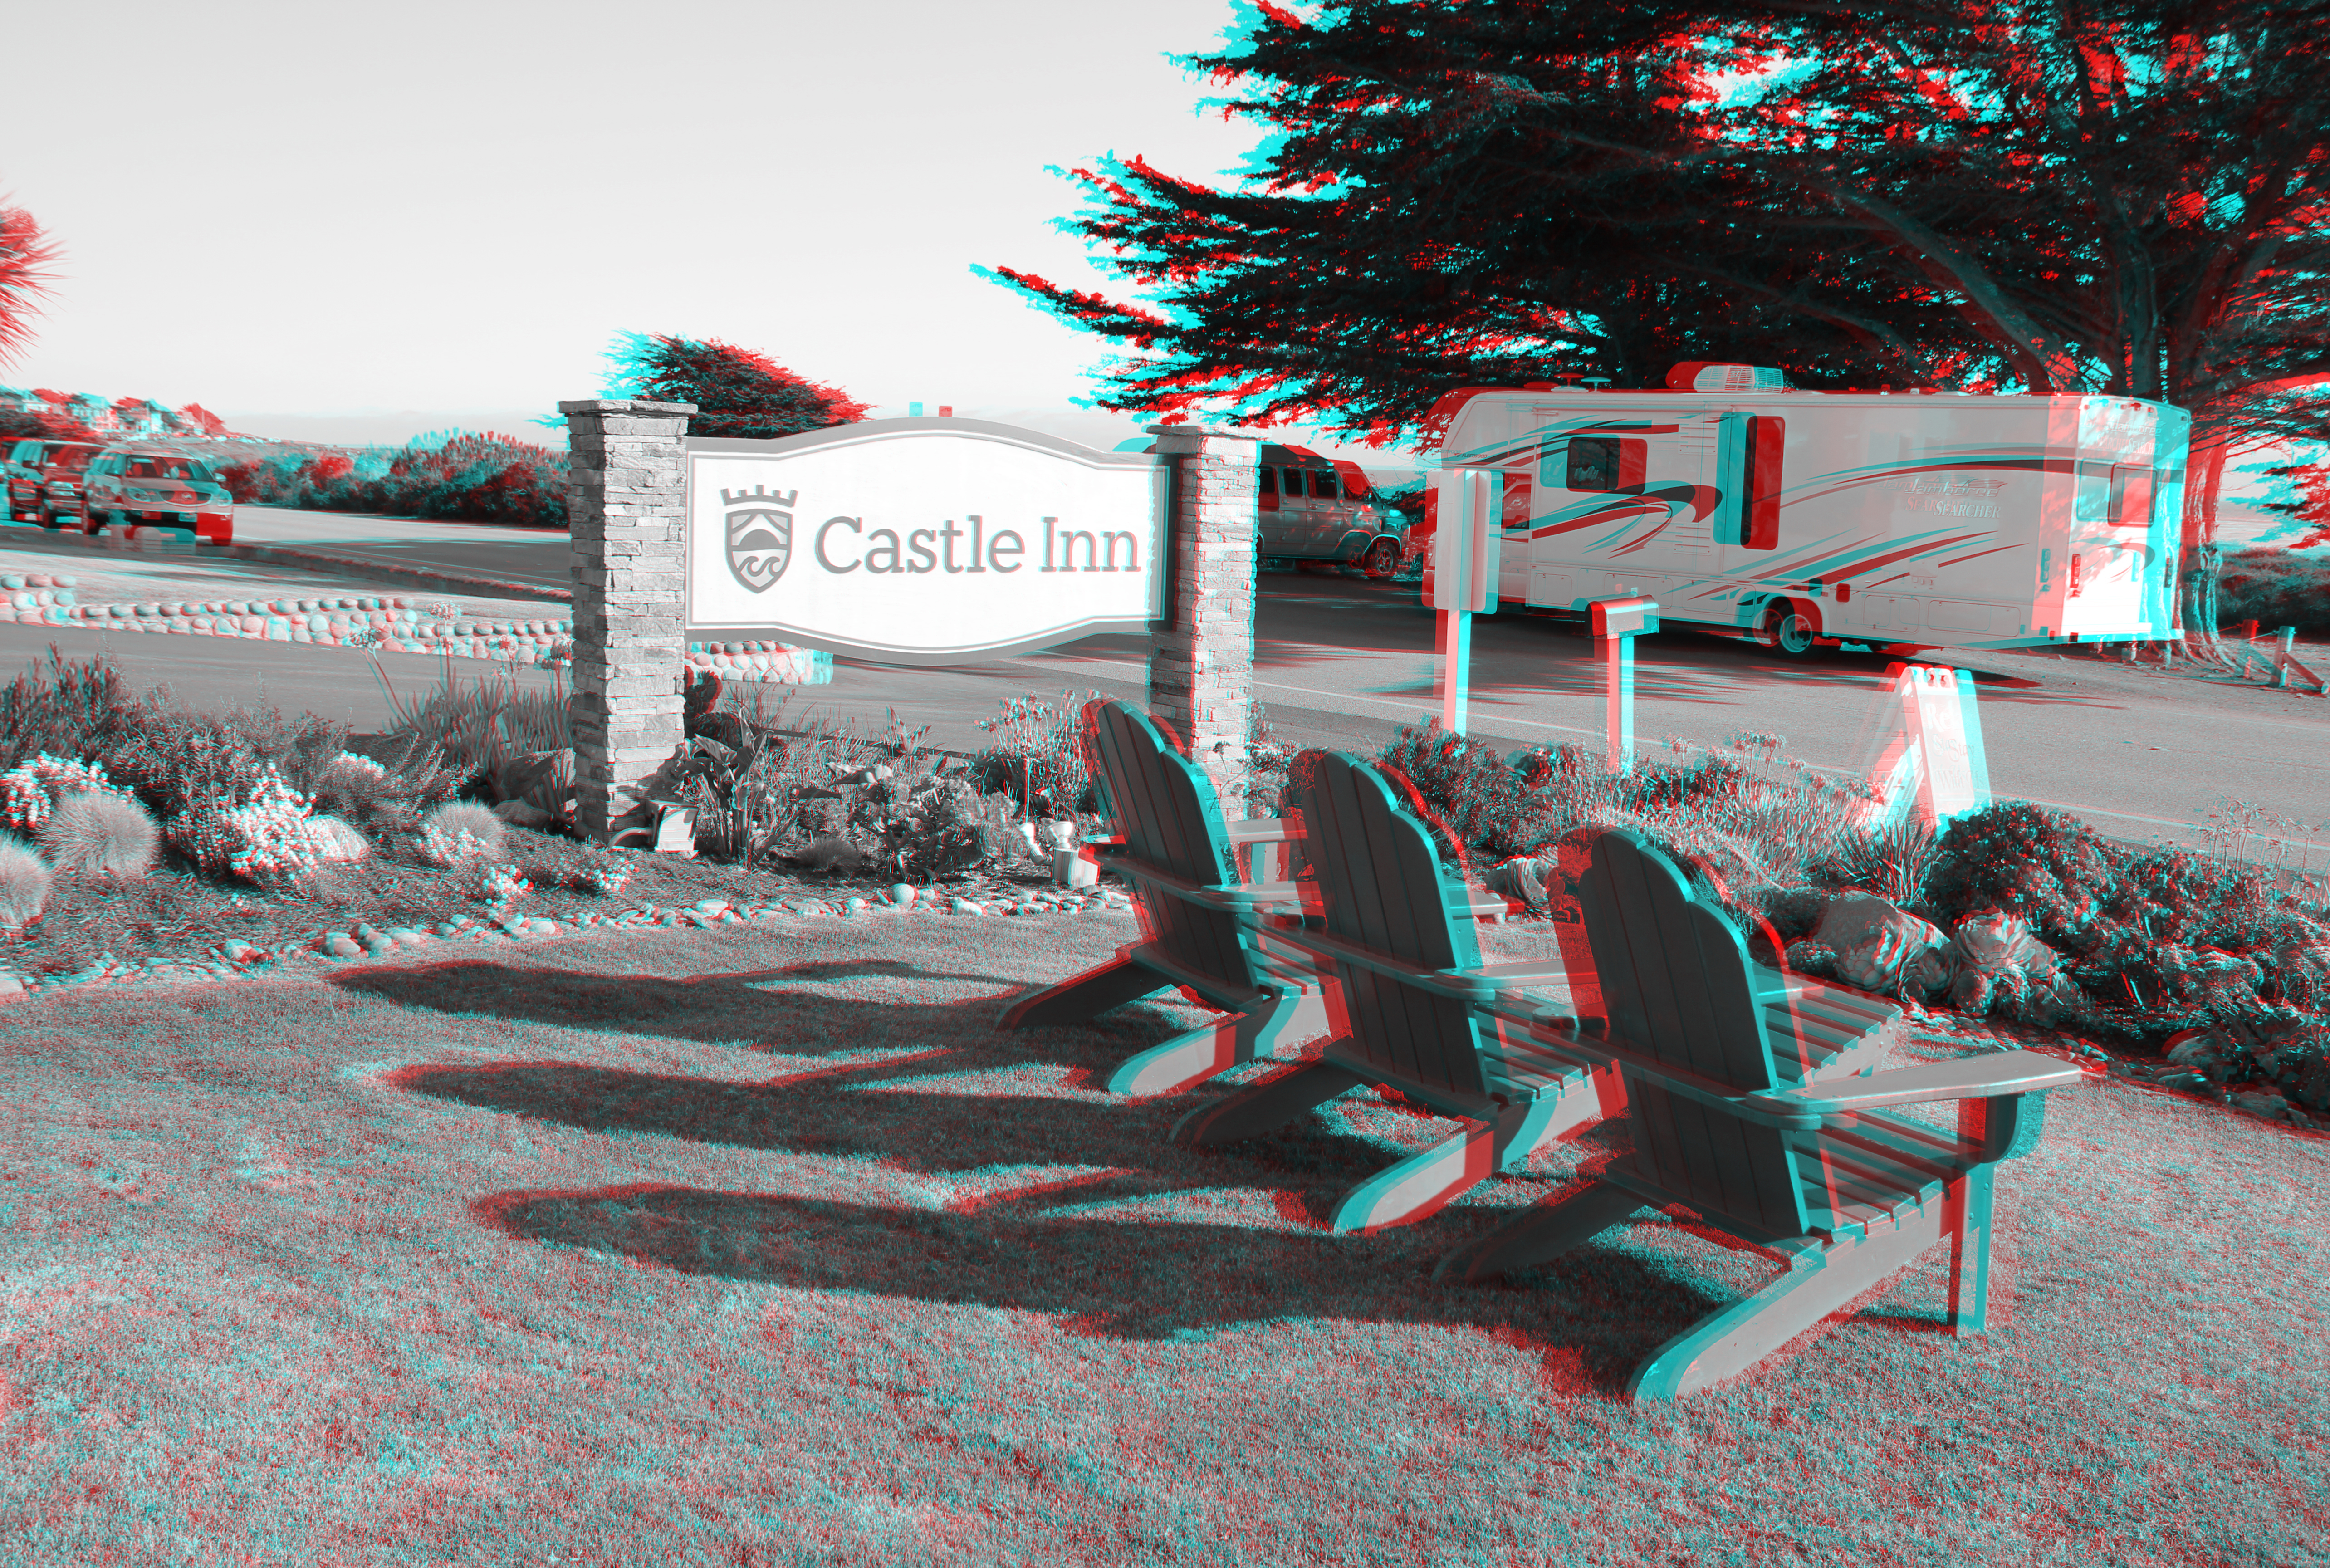
outdoor, structure, chair, crowd, red, usa, america, california, stadium, stereo, outdoors, creativecommons, art, cc0, publicdomain, hotel, unitedstates, nocopyright, carloszgz, cmstoolsphotoring, freeculturalworks, openlicense, freepictures, etatsunis, estadosunidos, northamerica, norteamerica, americadelnorte, rouge, rojo, copyleft, norightsreserved, 3d, cyan, anaglyph, cian, redcyan, bigsur, cambria, sport venue